Wolfert I van Borselen

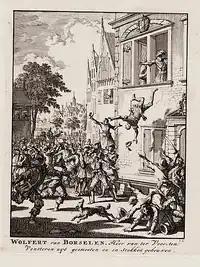
Wolfert defenestrated and lynched in Delft, by Jan Luyken.

In 1276, Wolfert was one of those who sealed a trade agreement between Floris V, Count of Holland and a number of cities in Overijssel and Gelderland. The highest-ranking van Borselen was , knight, probably from the main Van Borselen branch. Wolfert was mentioned simply as .